Happy Valley, Oak Ridge, Tennessee

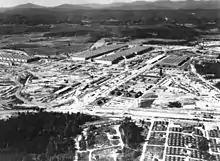
Aerial view of the K-25 site circa 1945, showing Happy Valley in the foreground

Happy Valley was a construction camp of trailer homes and hutments at the Clinton Engineer Works of the Manhattan Project in the 1940s. It was located near the K-25 gaseous diffusion plant in Oak Ridge, Tennessee, to lessen travelling time for the seventeen thousand construction men working there.